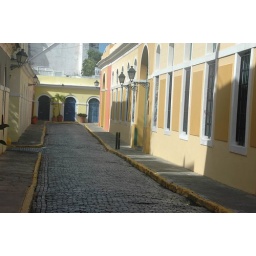
The paving stones were brought from Spain as ballast in ships returning with gold.